Kilcunda

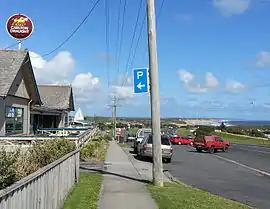
Bass Highway

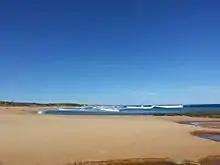
Kilcunda Beach And Bourne Creek

Kilcunda is a seaside town located south east of Melbourne between Phillip Island and Wonthaggi near Dalyston via the South Gippsland Highway on the Bass Highway, in the Bass Coast Shire of Gippsland, Victoria, Australia. Known originally as a train station near Wonthaggi, it is now the location of a very popular swimming hole at the Bourne Creek Trestle Bridge and at the 2016 census, Kilcunda had a population of 578.